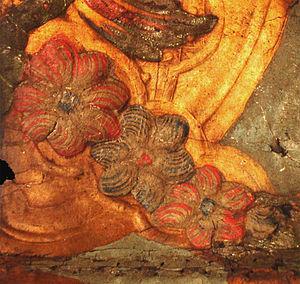
Cuir de Cordoue
Le cuir de Cordoue, également nommé guadamacile, est un cuir d’apparence doré, de couleur et ayant un aspect de cuir repoussé. Il sert à tapisser des murs mais aussi des sièges, gainer des meubles ou recouvrir des paravents.